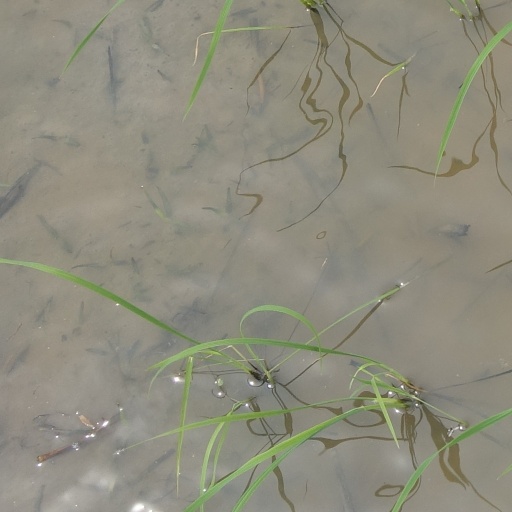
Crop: rice